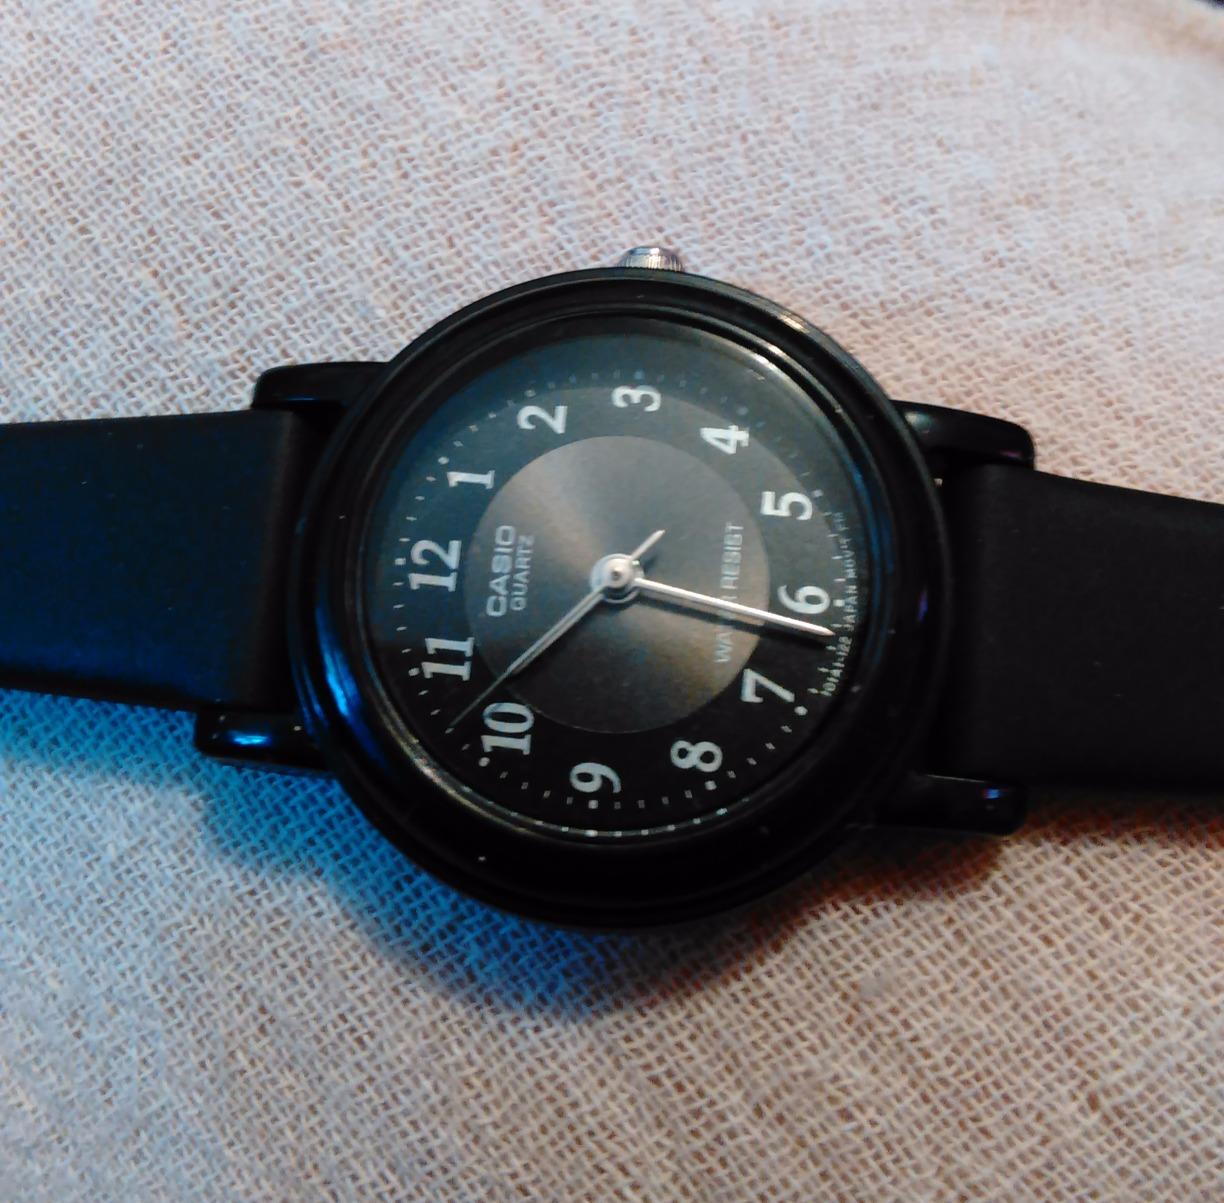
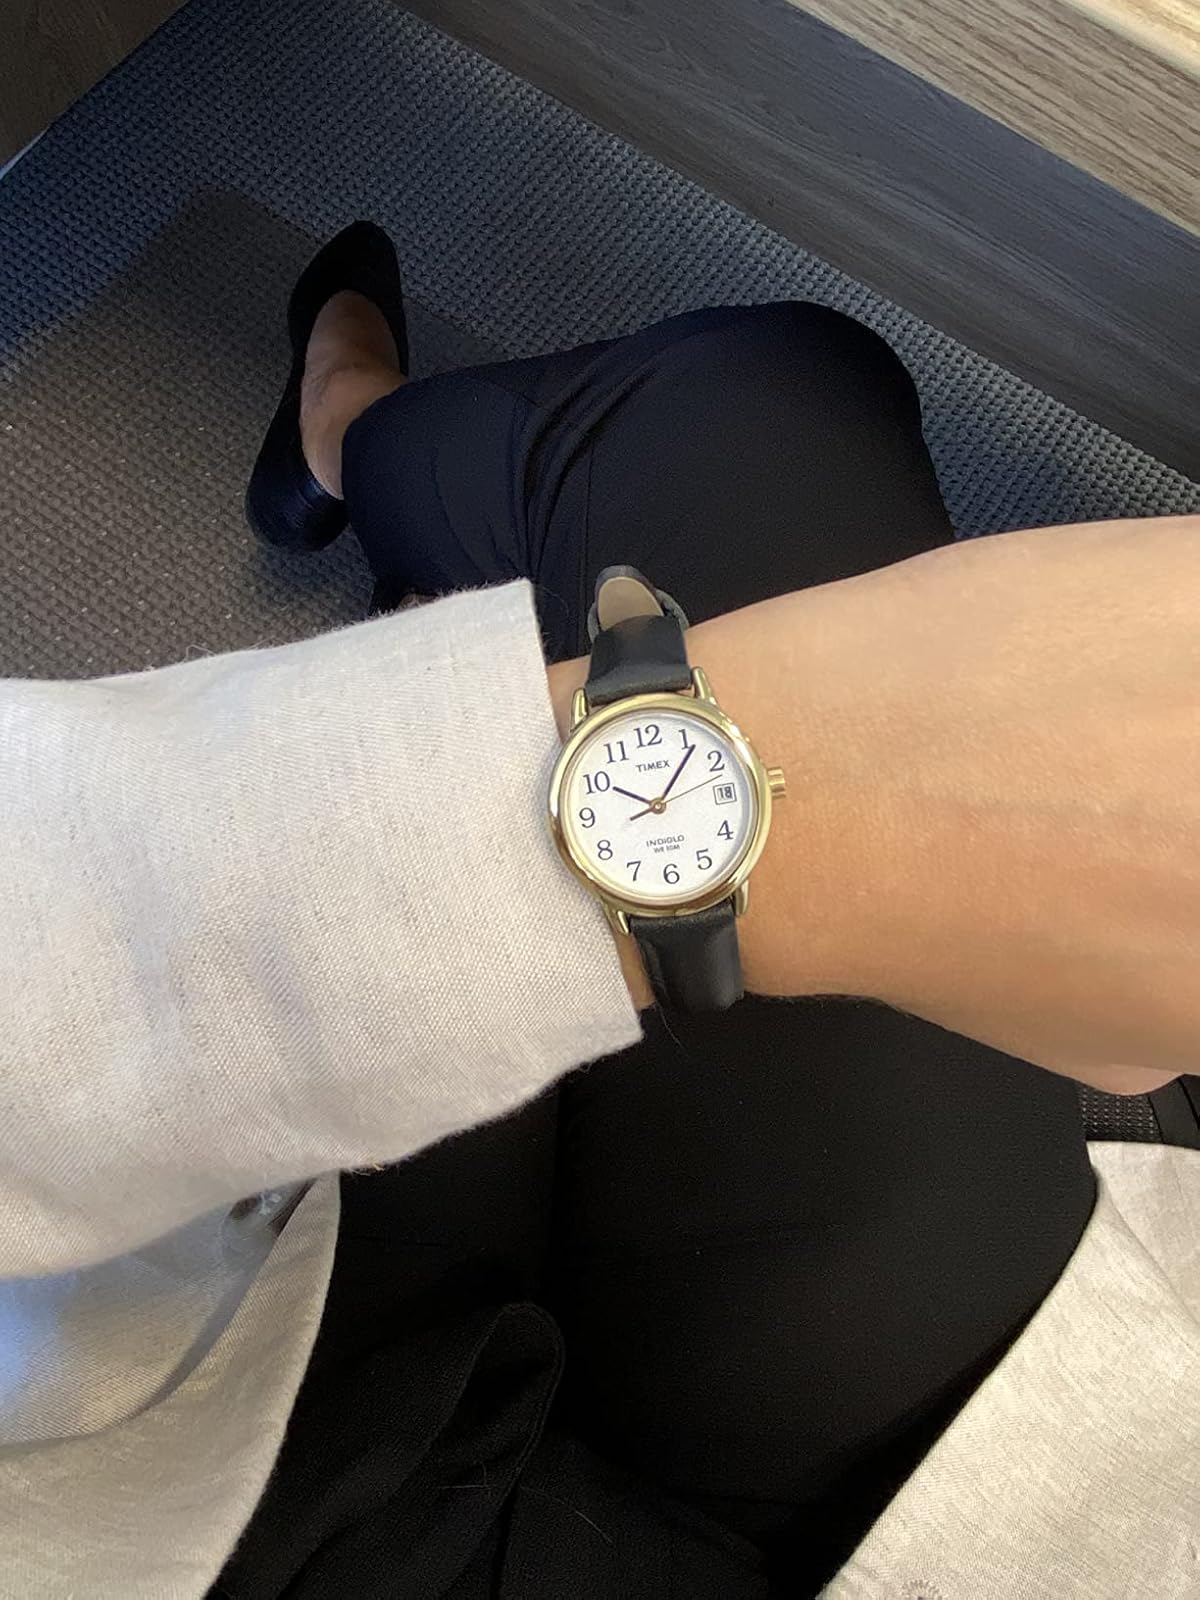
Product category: accessories_watch
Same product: no